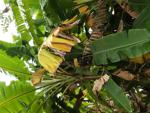
Label: xamthomonas